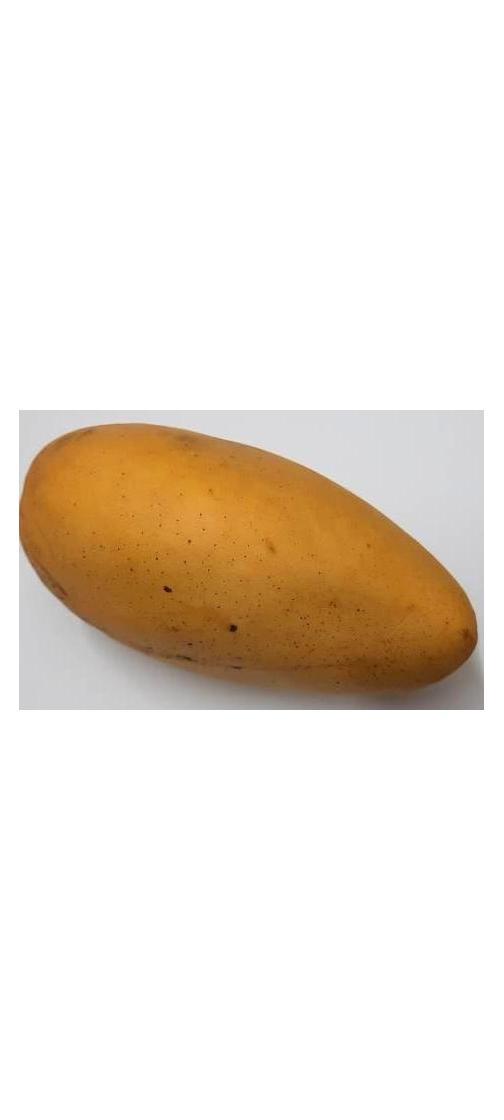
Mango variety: Katimon